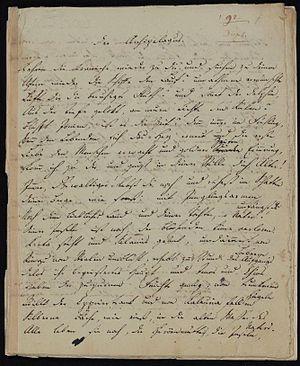
Friedrich Hölderlin [ˈfʁiː.dʁɪç ˈhœl.dɐ.lɪn] est un poète et philosophe de la période classico-romantique en Allemagne, qui s'enracine dans la seconde moitié du XVIIIᵉ siècle et se poursuit au XIXᵉ siècle « romantique ».